Coudersport Historic District

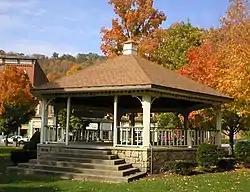
A gazebo in Coudersport

The Coudersport Historic District is a historic district in Coudersport, the county seat of Potter County, Pennsylvania in the United States. The district encompasses 73 contributing buildings. Coudersport is in a narrow valley on the Allegheny River and was a boom town when the lumber industry cut the white pine and hemlock forests in the county. Much of the borough's Victorian era architecture stems from this time, and when the lumber was exhausted by the early 20th century, the borough declined in population and economically, preserving many of the historic structures. The district is centered on the Courthouse Square and notable buildings include the Park United Methodist Church (1893), Presbyterian Church (1902), Episcopal Church (1883), Old Hickory Tavern, and Coudersport Consistory complex.